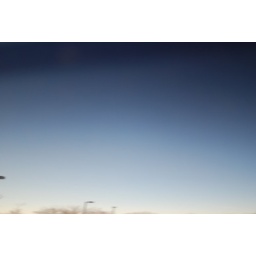
Reflection of the sky in a car hood.